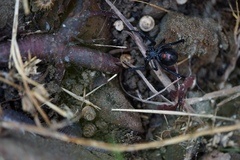
Species: Lactrodectus_hesperus